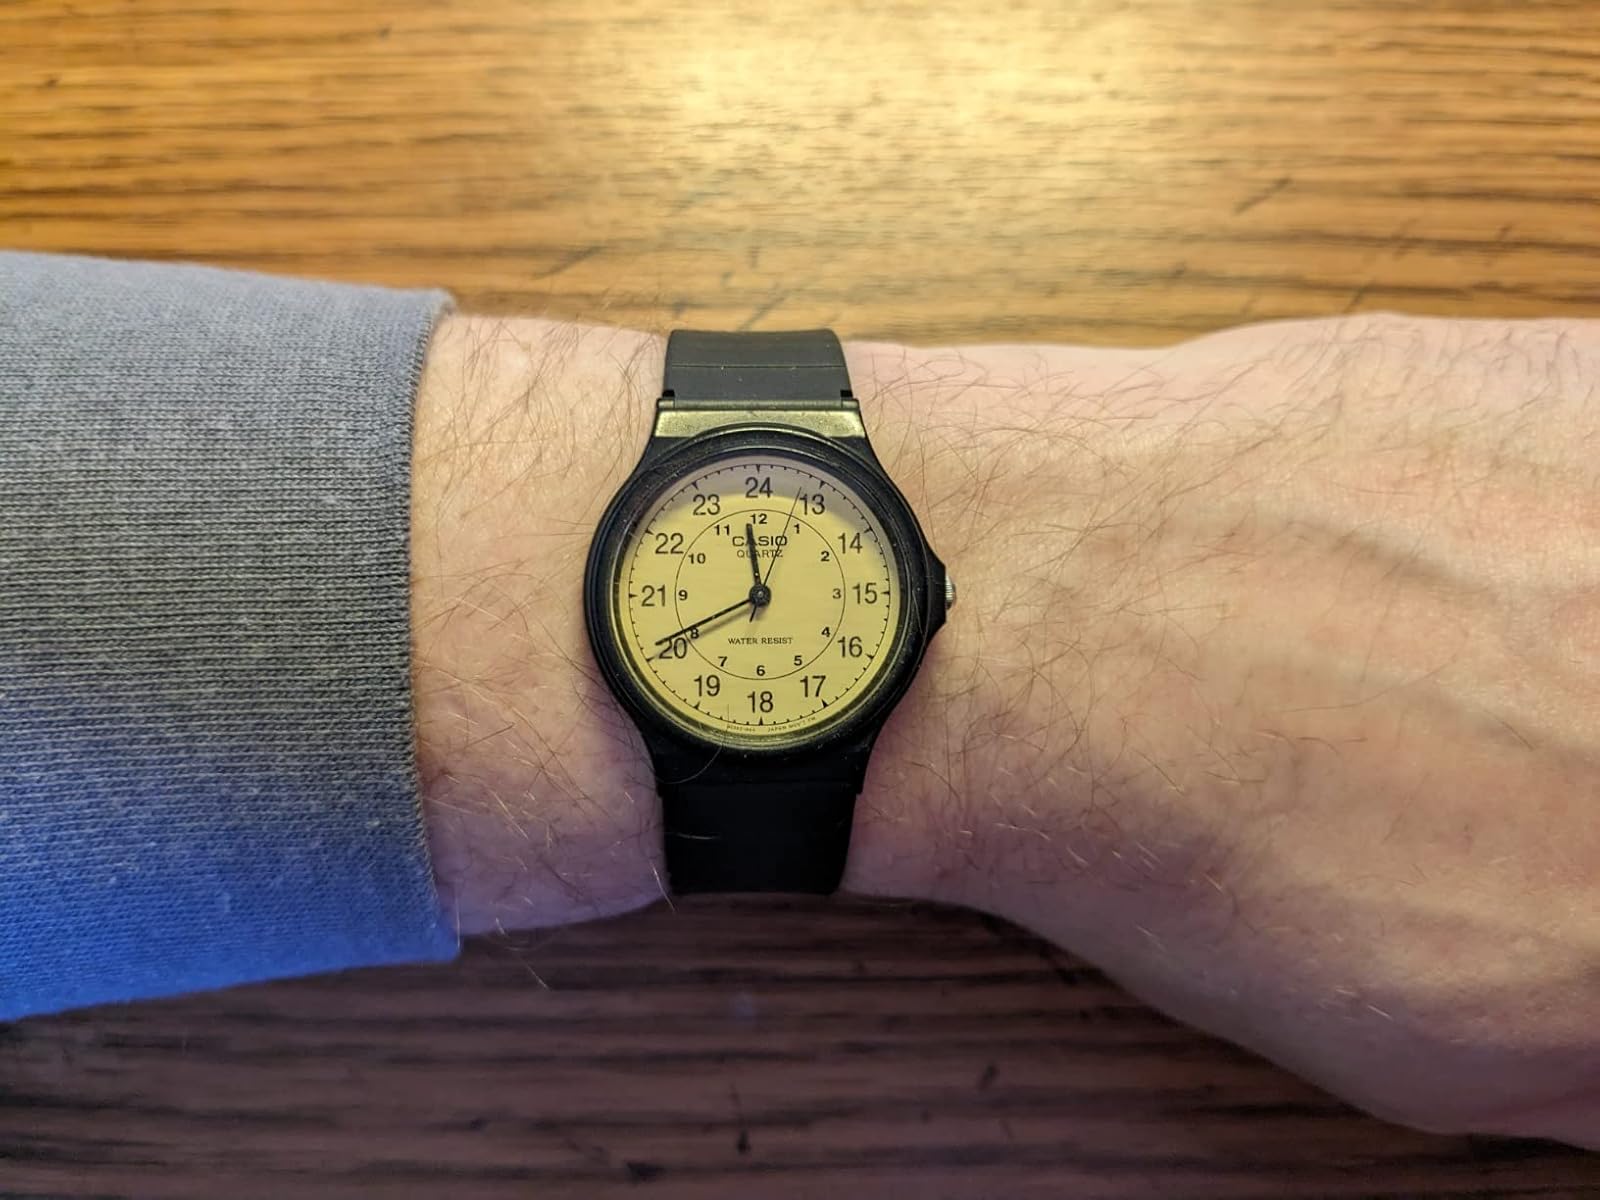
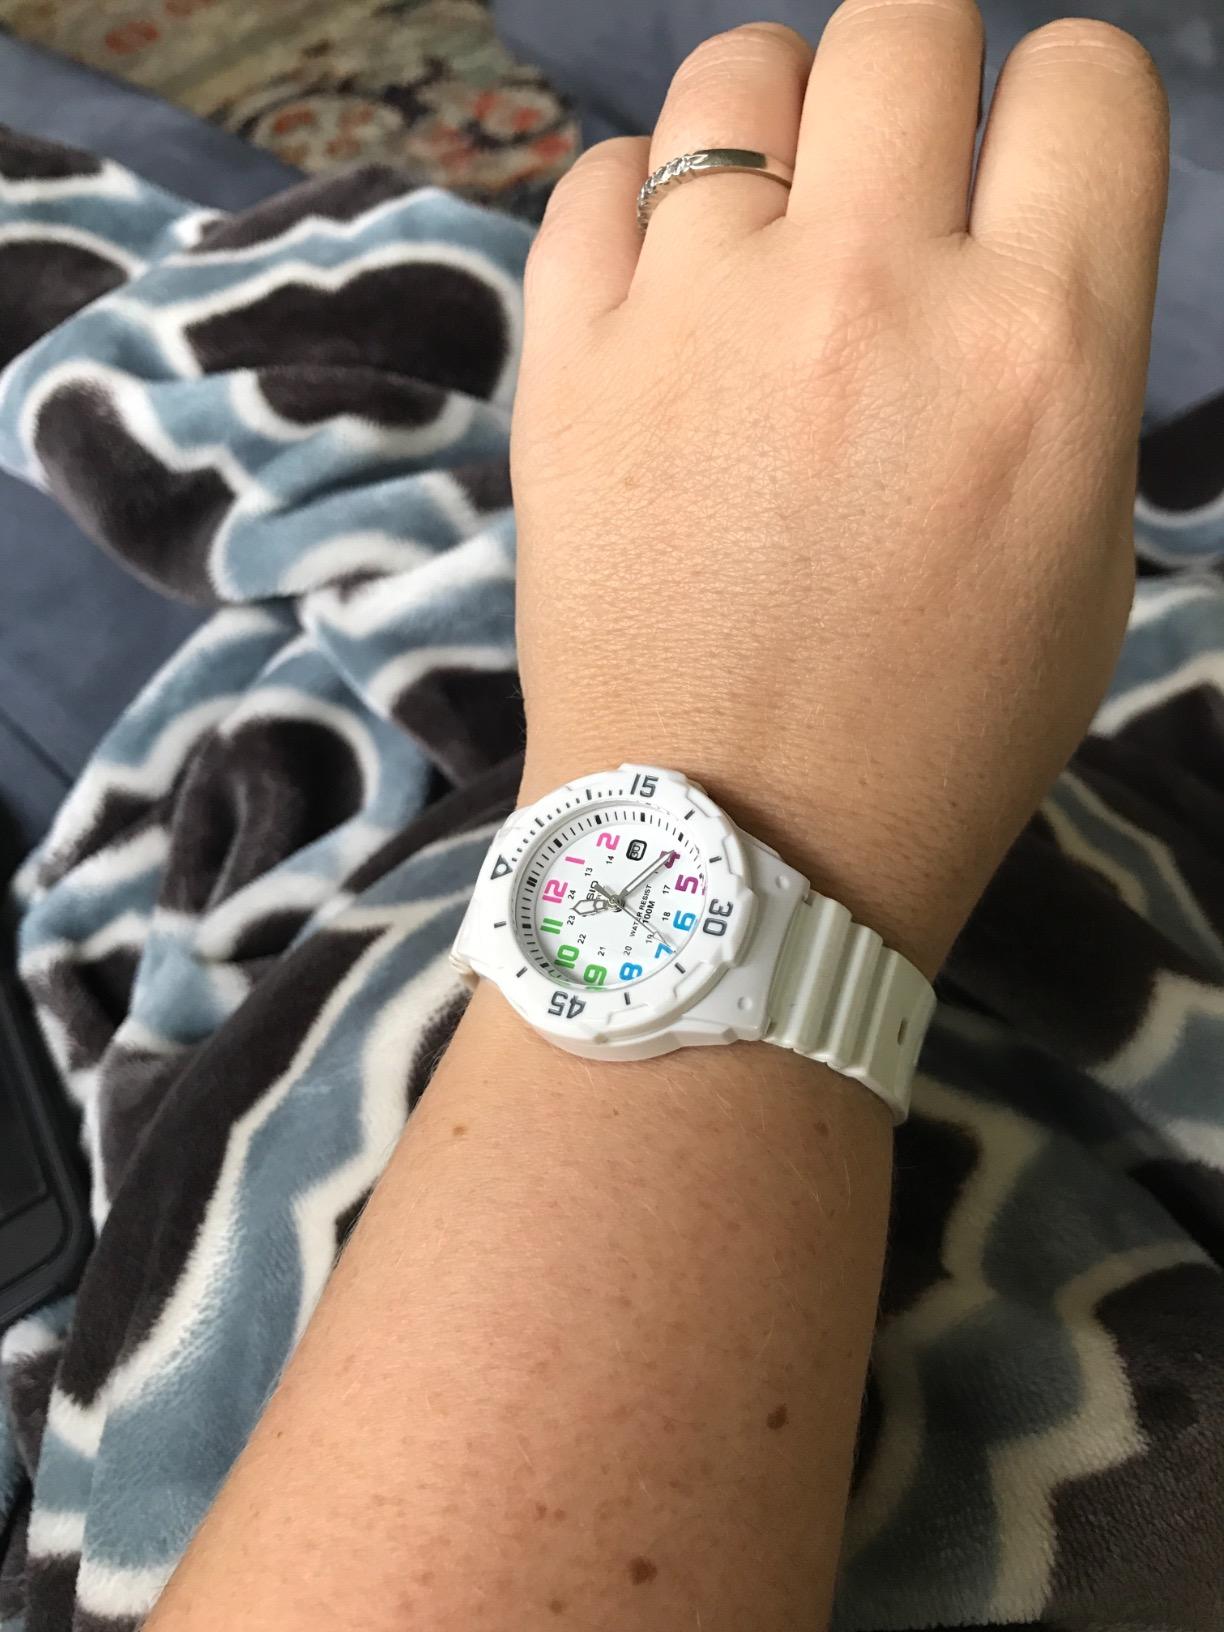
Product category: accessories_watch
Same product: no